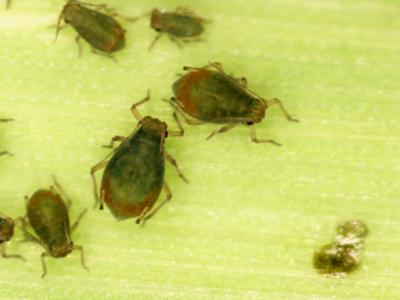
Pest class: bird_cherry_oat_aphid